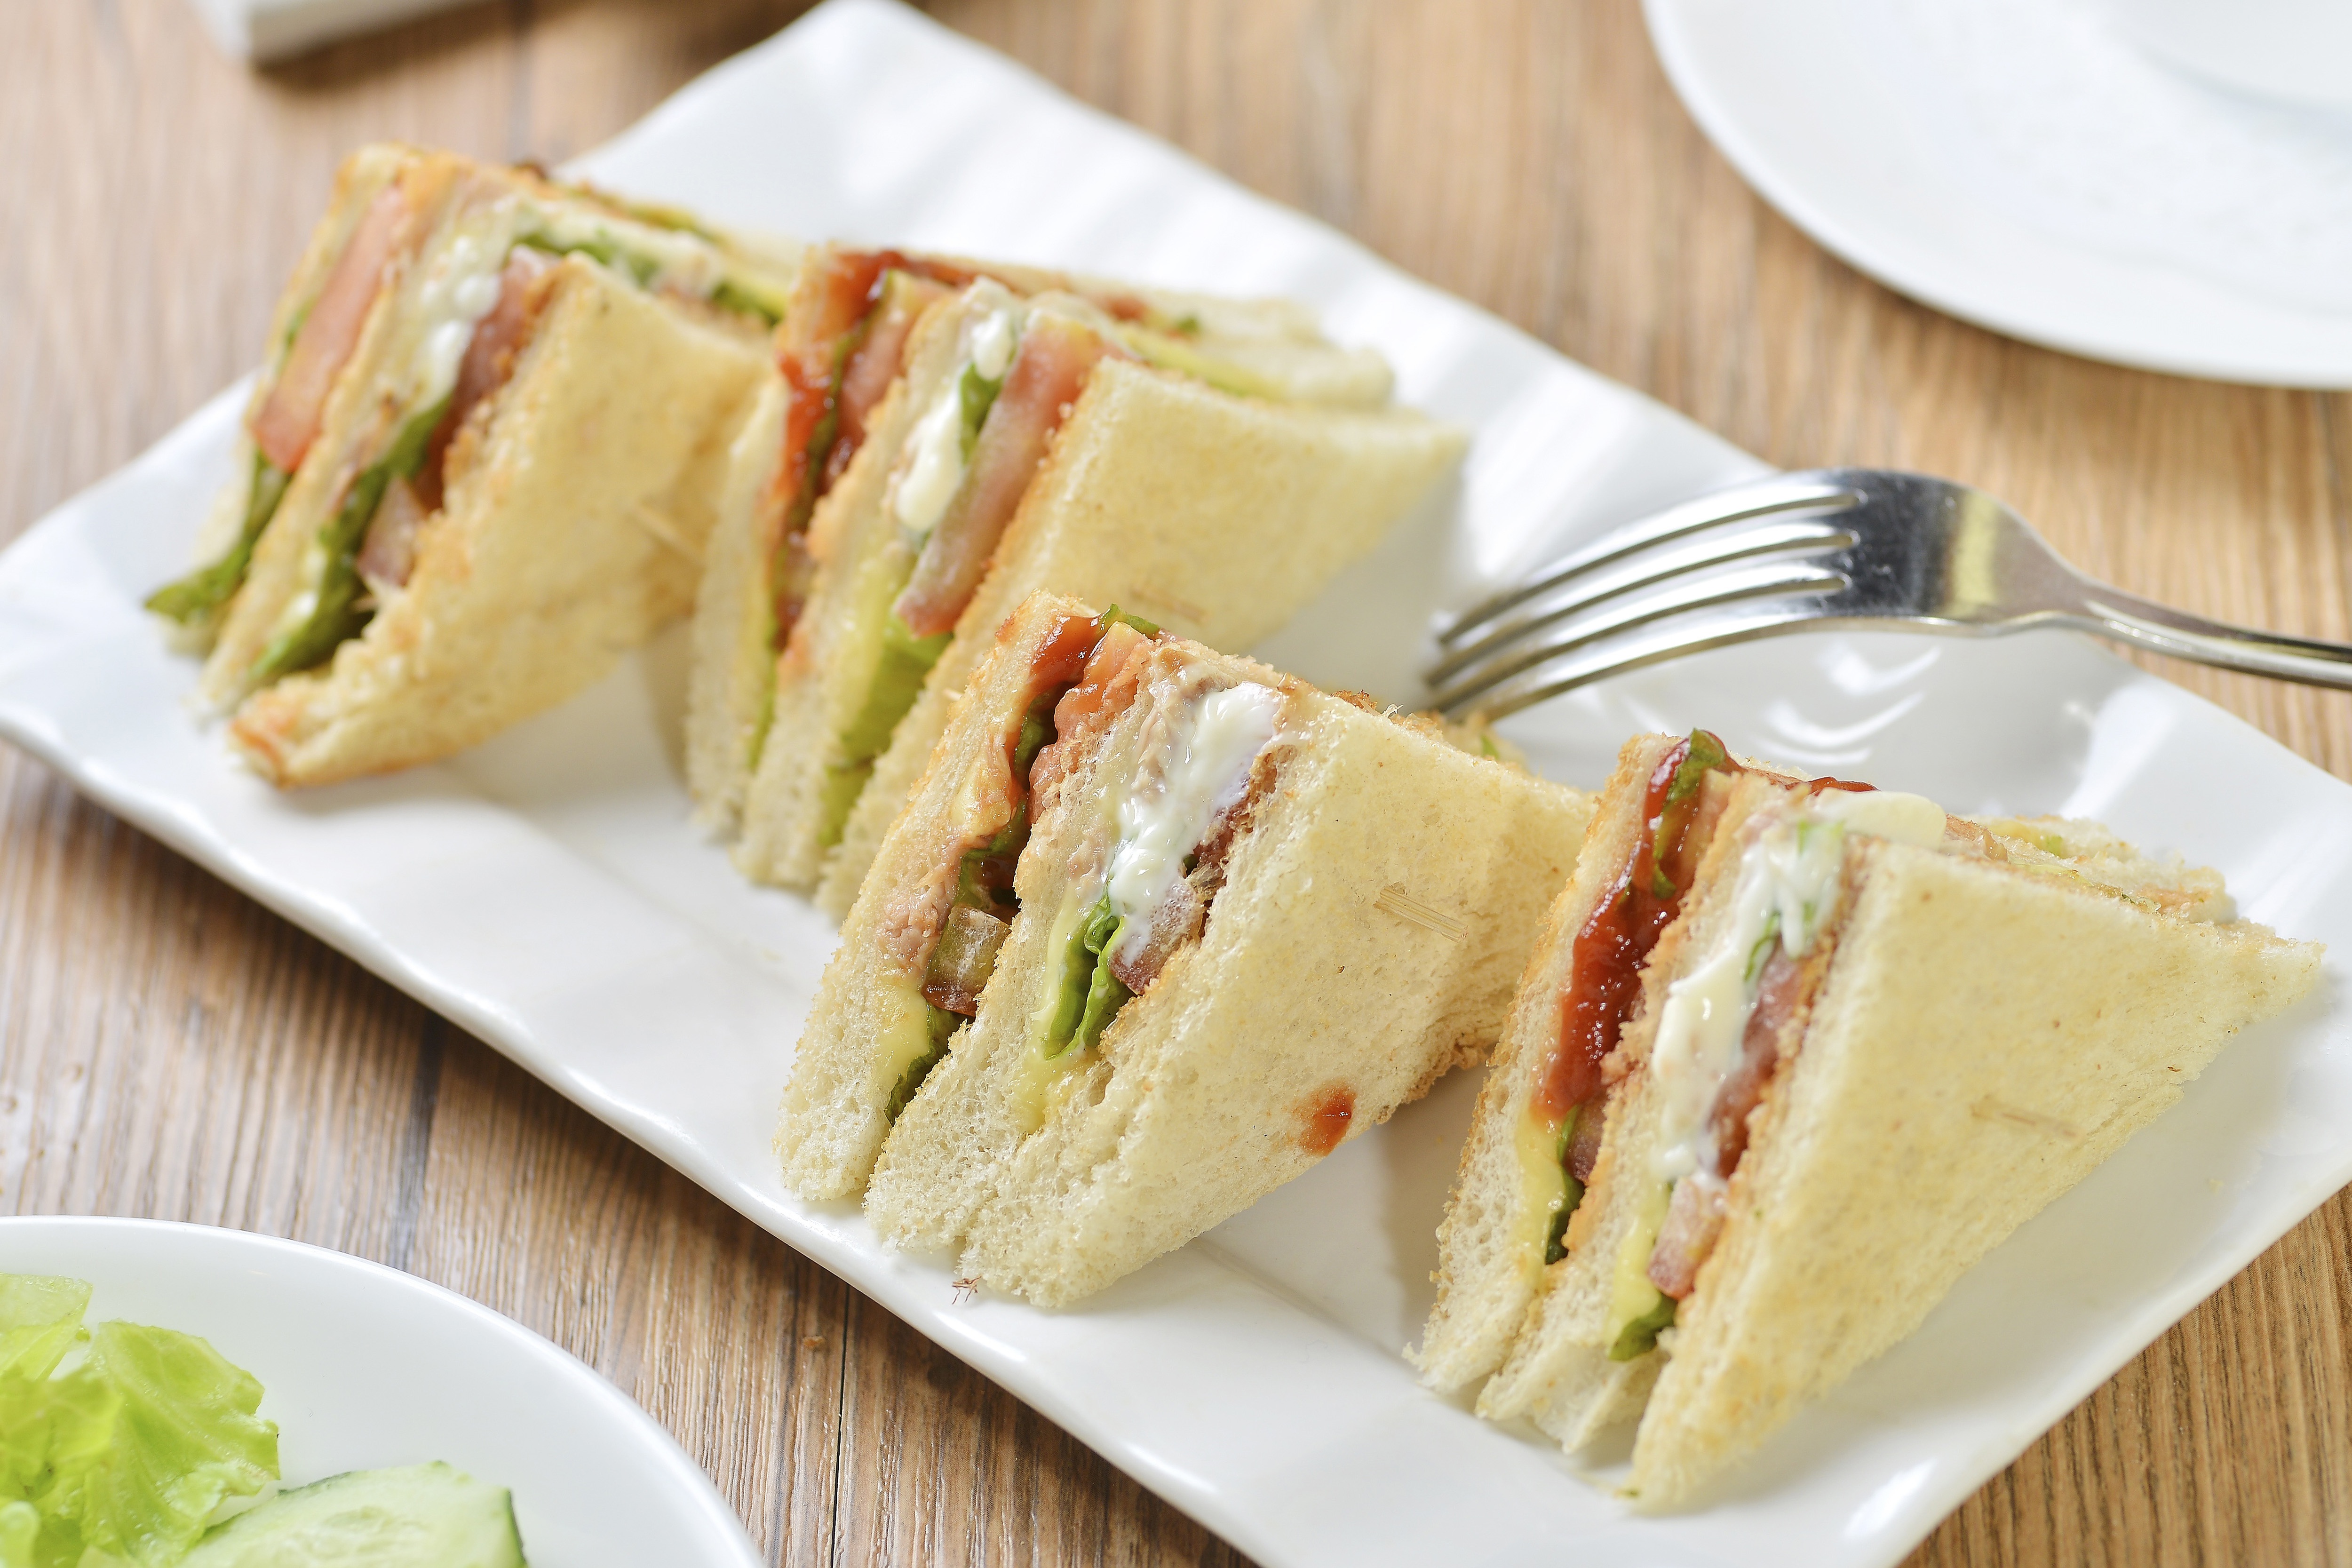
dish, food, cuisine, ingredient, sandwich, cucumber sandwich, produce, finger food, breakfast, staple food, ham and cheese sandwich, Tuna fish sandwich, blt, lunch, meal, Tramezzino, recipe, brunch, comfort food, baked goods